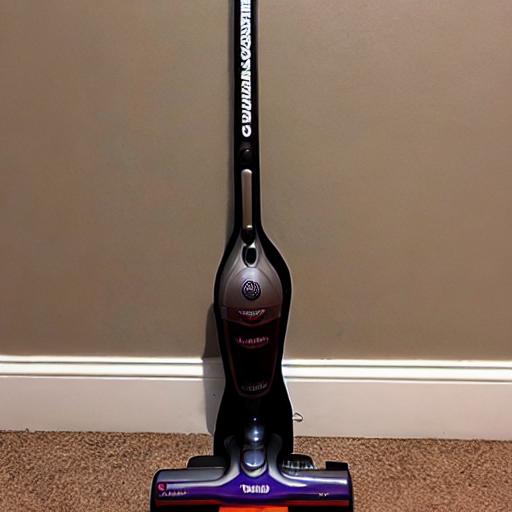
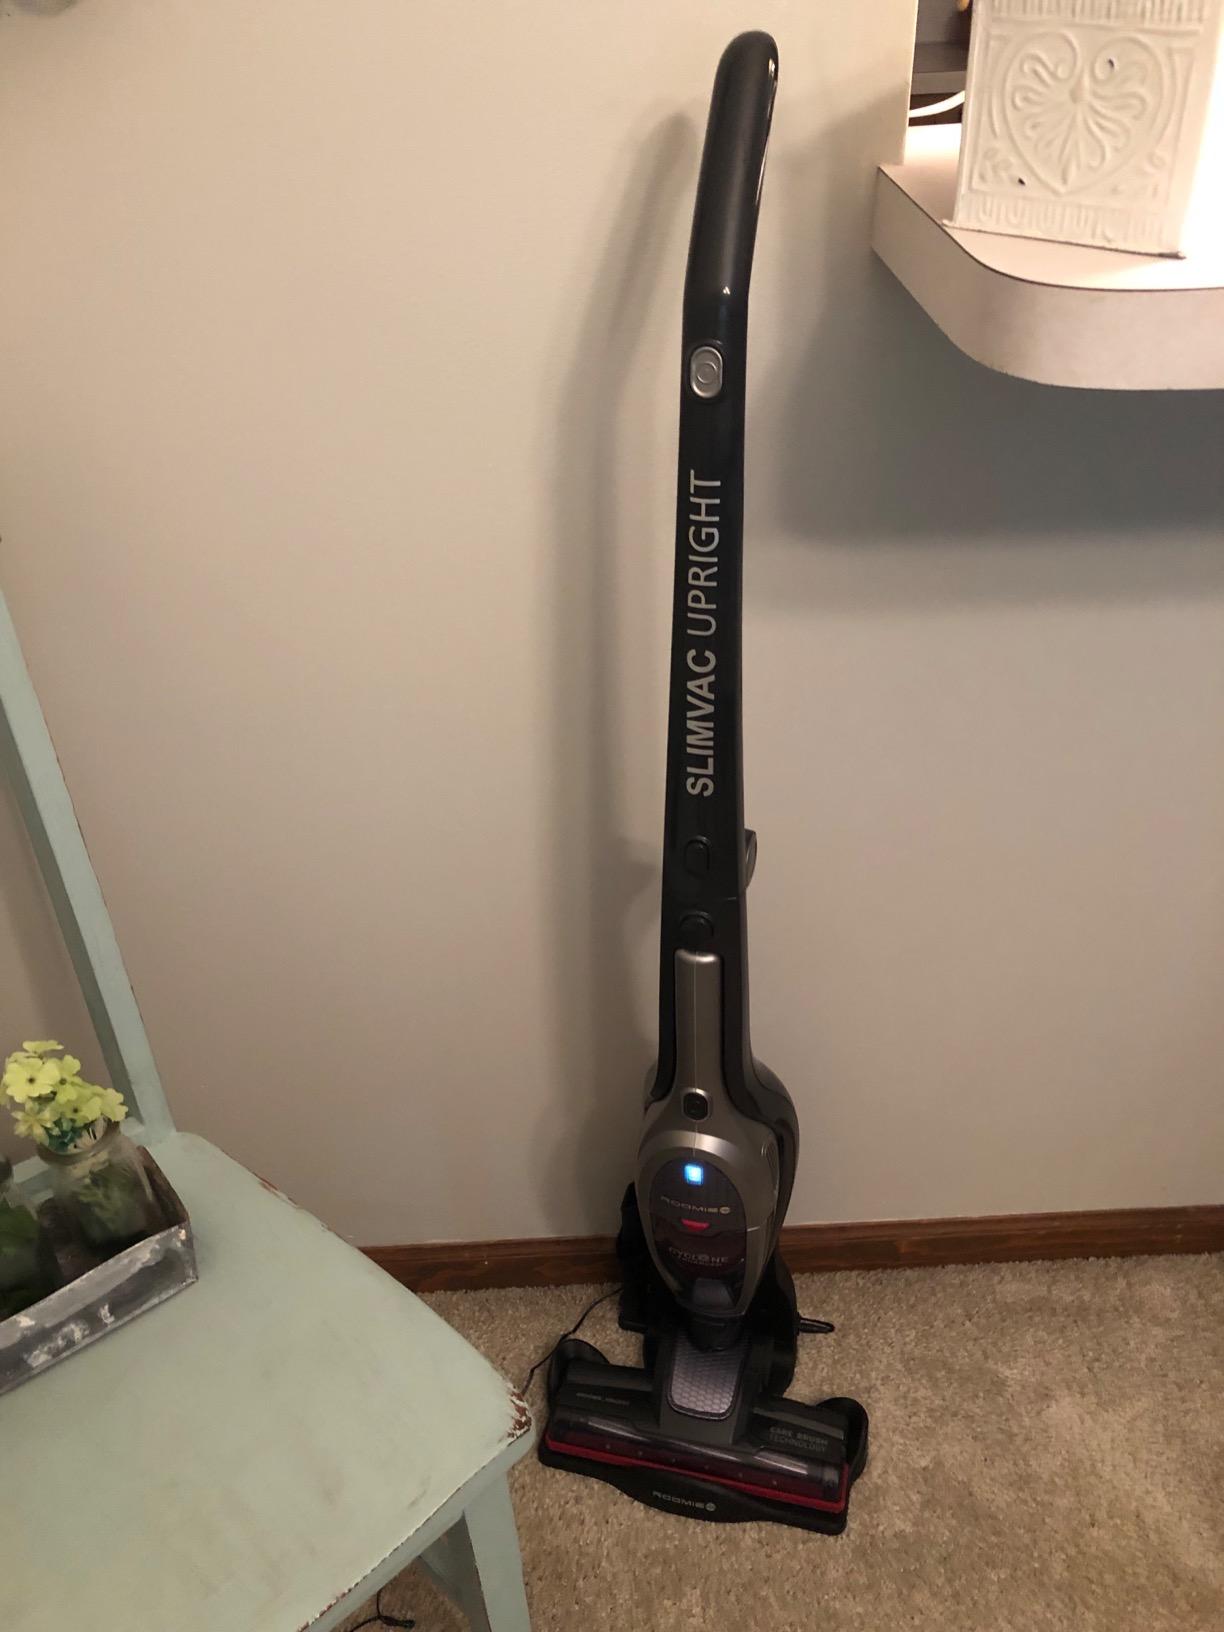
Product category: items_vacuum
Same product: no